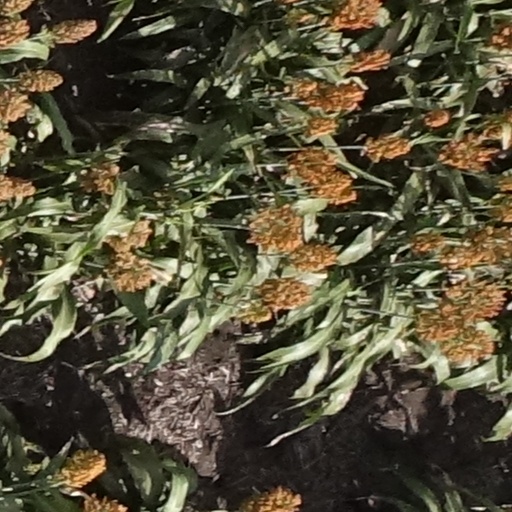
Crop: sorghum